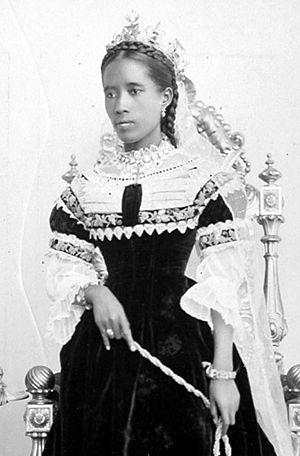
1883 est une année commune commençant un lundi.